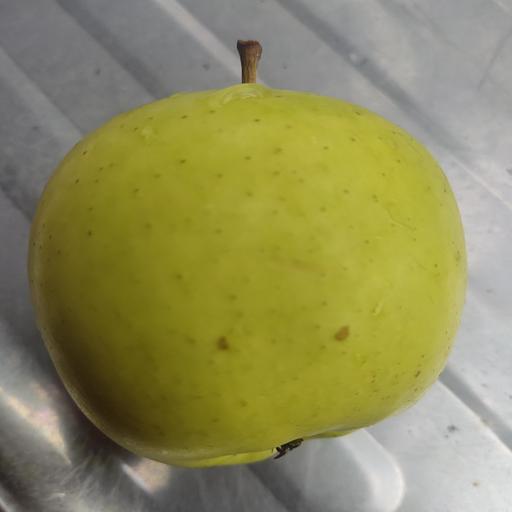
Crop type: Apple_Golden Delicious